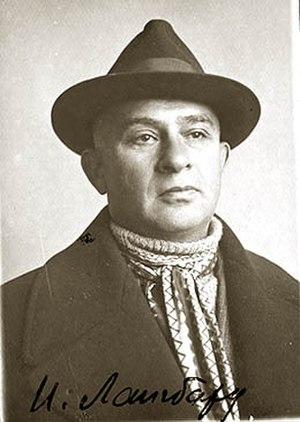
Iossif Grigorievitch Langbard, ou Josef Langbard était un architecte soviétique biélorusse et artiste émérite de la République socialiste soviétique de Biélorussie.